Puerto Rico on stamps

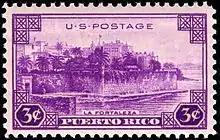

Insular Territories were commemorated over three months of October to December 1937, in four 3-cent stamps commemorating Hawaii, Alaska, Puerto Rico and U.S. Virgin Islands. The third stamp honored Puerto Rico featuring 'La Fortaleza', the Spanish Governor's Palace. Puerto Rico was ceded by Spain in an 1898 treaty ending the Spanish–American War. Though some thought the stamp was limited to Puerto Rico, it was valid throughout the U.S. and its territories.